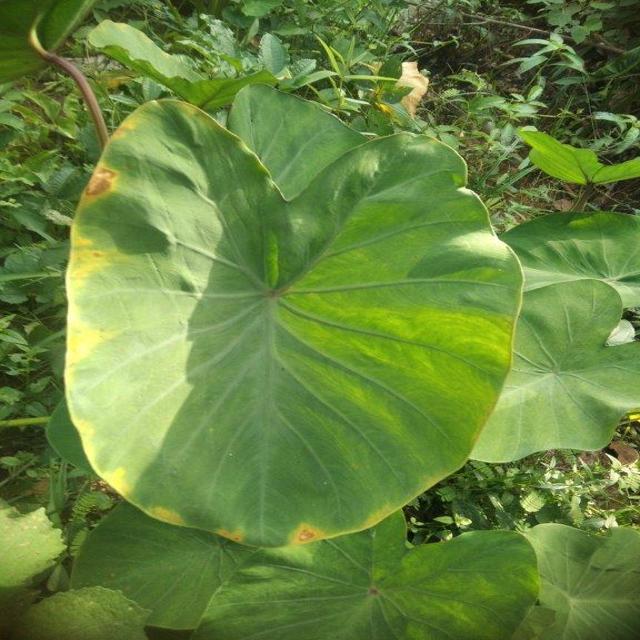
Label: Early_Blight